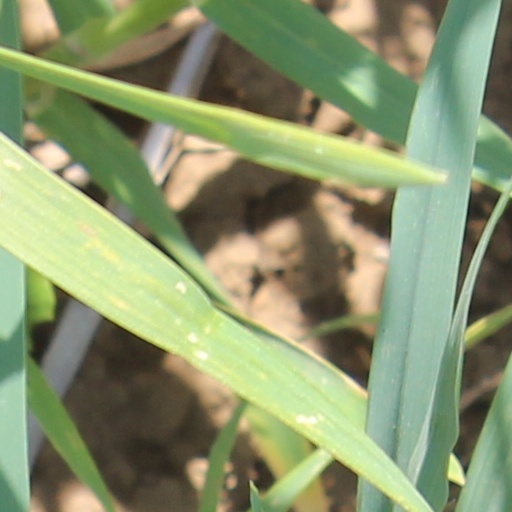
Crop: wheat